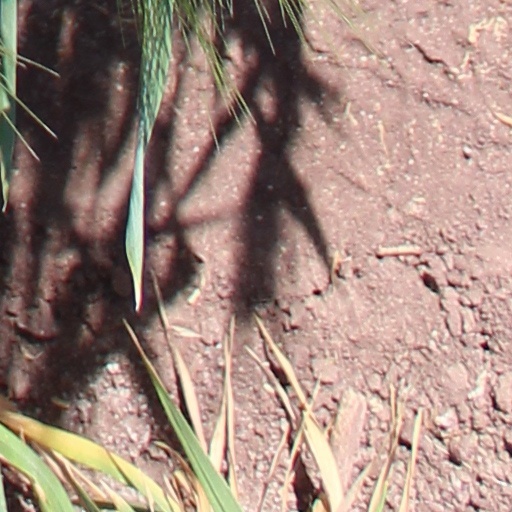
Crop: wheat